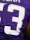
Number: 3